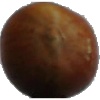
Label: nut_forest